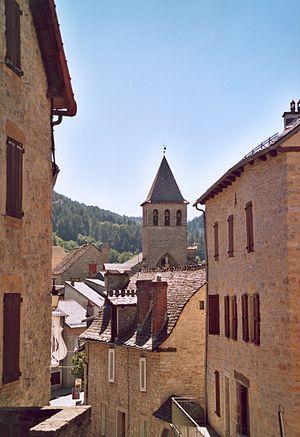
Chanac est une commune française située dans le département de la Lozère, en région Occitanie.